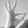
ASL letter: F